Jessy Kramer

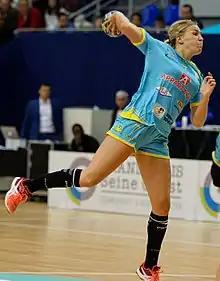
Kramer in 2017

Jessy Anna Kramer (born 16 February 1990) is a Dutch former handball player who featured in the Dutch national team. She retired in 2021 while playing for French team Toulon Handball.